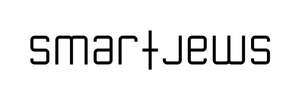
Ambigramme Smart Jews (Juifs intelligents, en anglais). Symétrie par rotation de 180 degrés. עברית: אמביגרמה Smart Jews. סימטריה על ידי סיבוב של 180 מעלות.